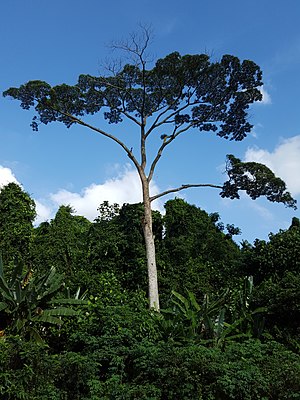
Singapores natur / Flora
Stort tropisk træ
Singapores natur består først og fremmest af en række naturreservater og parker, og 63 øer, herunder Singapores hovedø Pulau Ujong. Det højeste naturlige punkt er bakken Bukit Timah med 166 m. Da byen blev grundlagt bestod området hovedsageligt af mangrovesump og tropisk lavlands-regnskov, og i begyndelsen voksede byen kun langsomt. Senere tog byudviklingen fart, og ved selvstændigheden i 1965 stod det klart, at den tilbageværende natur kun kunne bevares ved at blive beskyttet. Det tropiske regnskovsklima viser sig tydeligt overalt i byen. I naturreservater og parker viser det sig f.eks. ved en forekomst af de meget store tropiske træer i familien Dipterocarpaceae, masser af epifytter så som bregner og orkideer, den vedvarende lyd fra cikader, en lang række tropiske fugle, og hist og her støder man på aber, der også kan dukke op i parkerne.